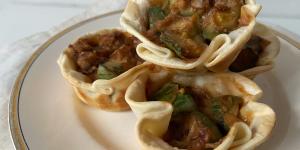
canastitas de zapallitos